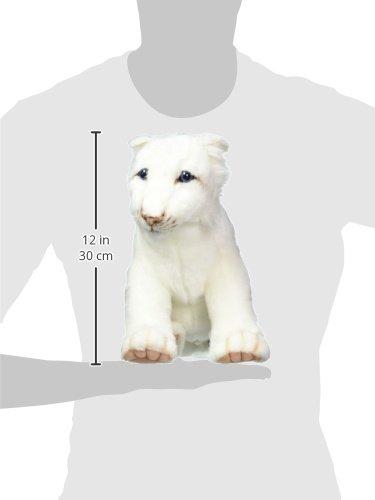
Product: HANSA Lion Cub Plush, White
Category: Toys & Games | Stuffed Animals & Plush Toys | Plush Puppets
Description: HANSA - White Lion Cub Plush Toy.
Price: $62.01
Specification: ProductDimensions:13.8x7.9x7.9inches|ItemWeight:10.1ounces|ShippingWeight:10.4ounces(Viewshippingratesandpolicies)|DomesticShipping:ItemcanbeshippedwithinU.S.|InternationalShipping:ThisitemcanbeshippedtoselectcountriesoutsideoftheU.S.LearnMore|ASIN:B002SW4XRO|Itemmodelnumber:190429|Manufacturerrecommendedage:3yearsandup